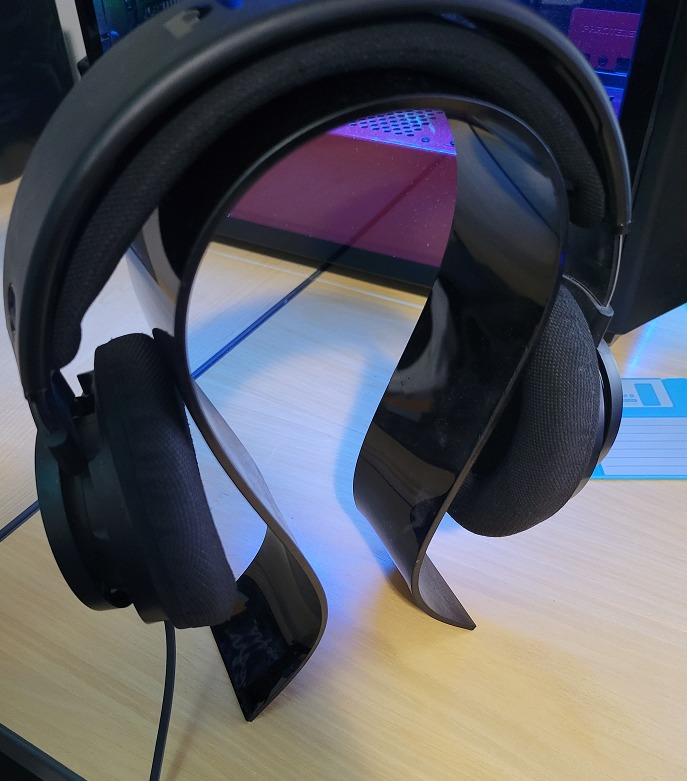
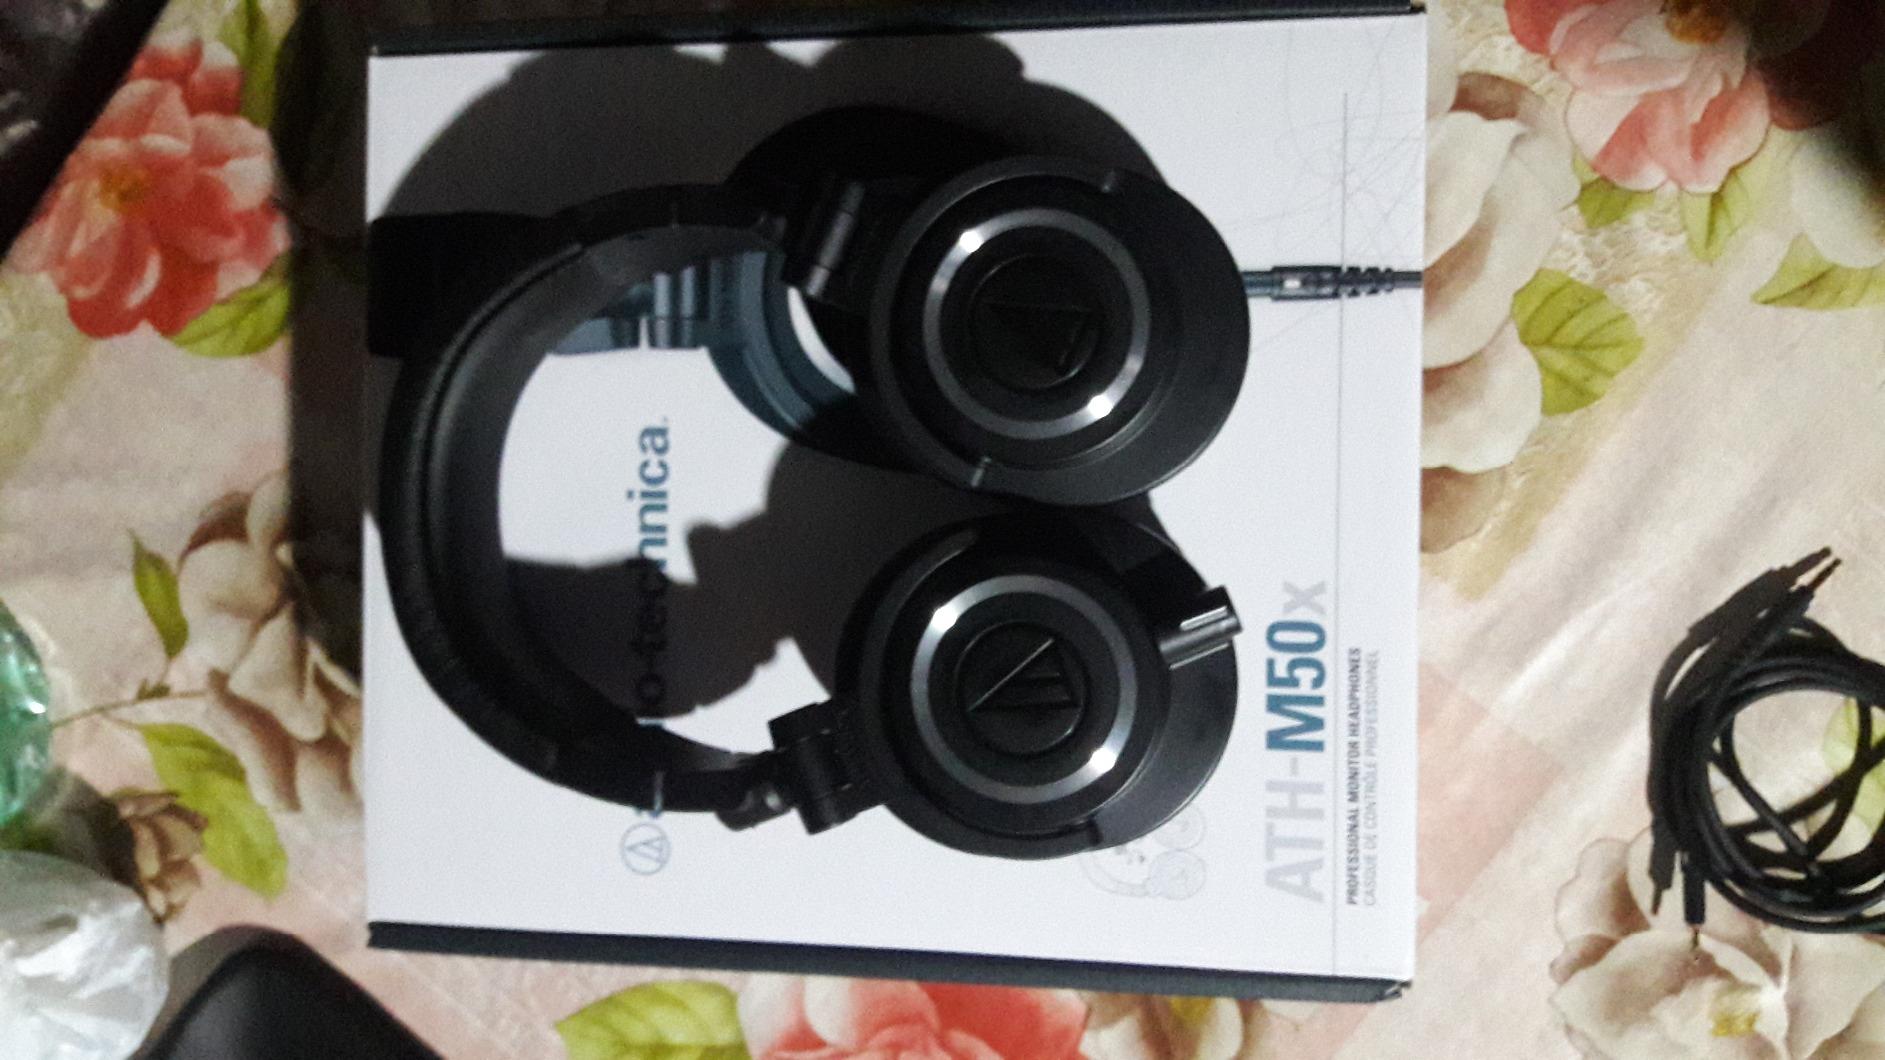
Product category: headphones
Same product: no